History of Bulgaria

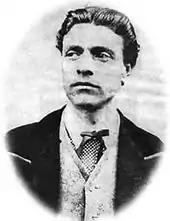
Vasil Levski, key figure of the revolutionary movement and national hero of Bulgaria

The new authorities dismantled Bulgarian institutions and merged the separate Bulgarian Church into the Ecumenical Patriarchate in Constantinople (although a small, autocephalous Bulgarian archbishopric of Ohrid survived until January 1767). Turkish authorities destroyed most of the medieval Bulgarian fortresses to prevent rebellions. Large towns and the areas where Ottoman power predominated remained severely depopulated until the 19th century.